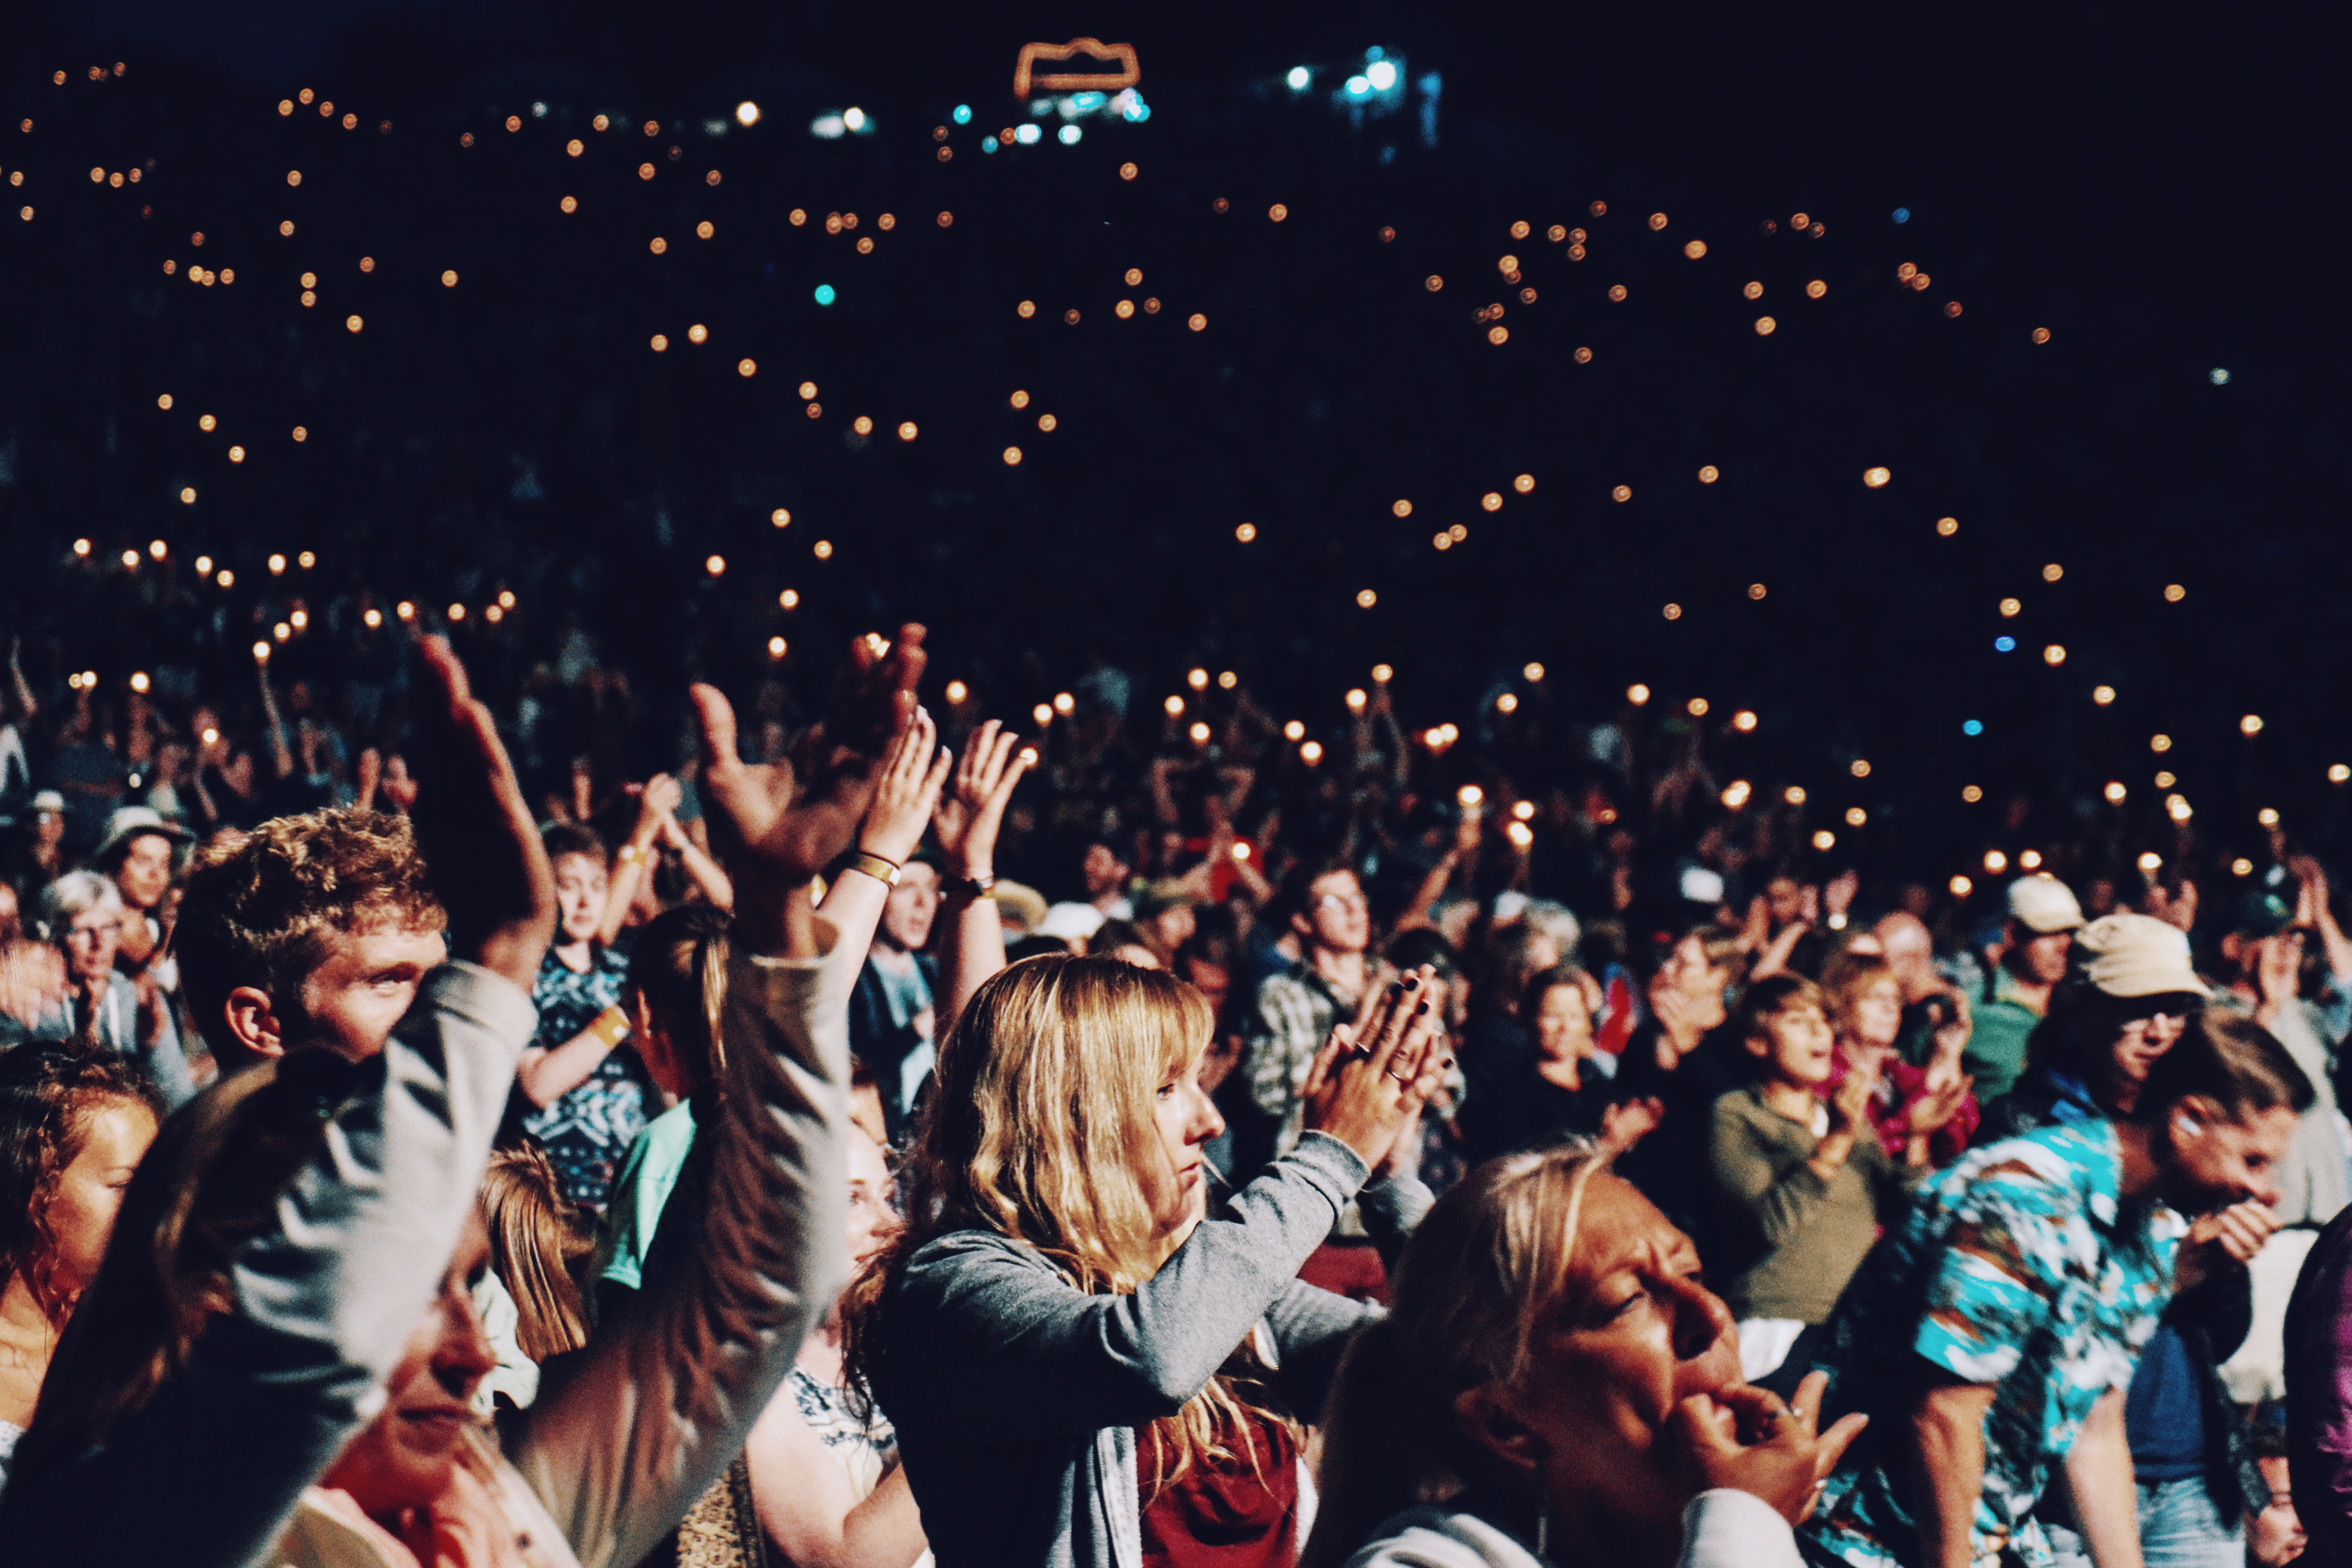
people, night, crowd, concert, audience, cheering, lights, stage, performance, experience, event, rock concert, applaud, musical theatre